Dennis Haysbert

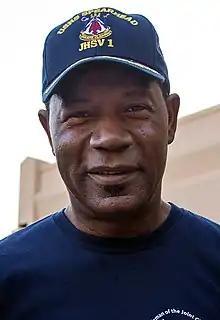
Haysbert in 2015

Dennis Dexter Haysbert (born June 2, 1954) is an American actor. He is known for his roles as President David Palmer on the first five seasons of "24," baseball player Pedro Cerrano in the "Major League" film trilogy, Secret Service agent Tim Collin in the political thriller film "Absolute Power", Sergeant Major Jonas Blane on the CBS military action drama series "The Unit", and God on the Netflix show "Lucifer". He has also appeared in the films "Love Field", "Navy SEALS", "Heat", "Waiting to Exhale", and "Far from Heaven", as well as the science fiction series "Incorporated". He is currently the narrator for the A&E Network's "American Justice" television series.